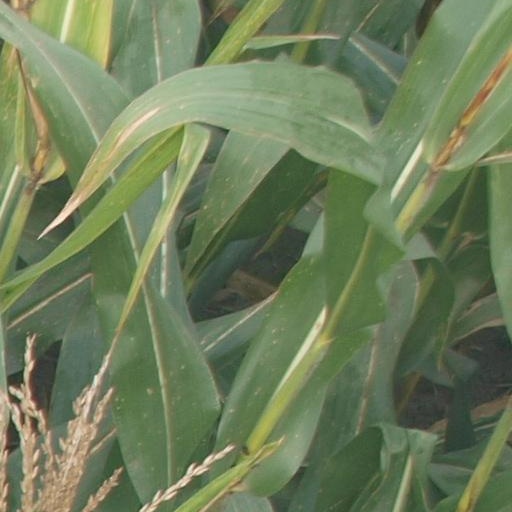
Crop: maize; corn